History of Metz

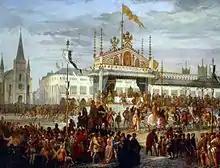
Imperial Diet in Metz during which the Golden Bull of 1356 was issued.

The Republic of Metz was organized around three legislature: the Head-Alderman representing the city, a comity of 13 aldermen acting as Lay community counsellors, and a House of Burgesses giving its opinion. Ultimately, the institutions changed to become a free oligarchic republic giving the command of the city to 21 aldermen, the Head-Alderman being elected. The Republic of Metz ruled until the 15th century, a prosperous period when it was renowned as "Metz the Rich". Metz was then a major banking centre, an occupation first controlled by Jews and then by the Lombards. The present-day Saint-Louis square used to be a site for money changers and trade fairs under its vaulted gallery and arches.